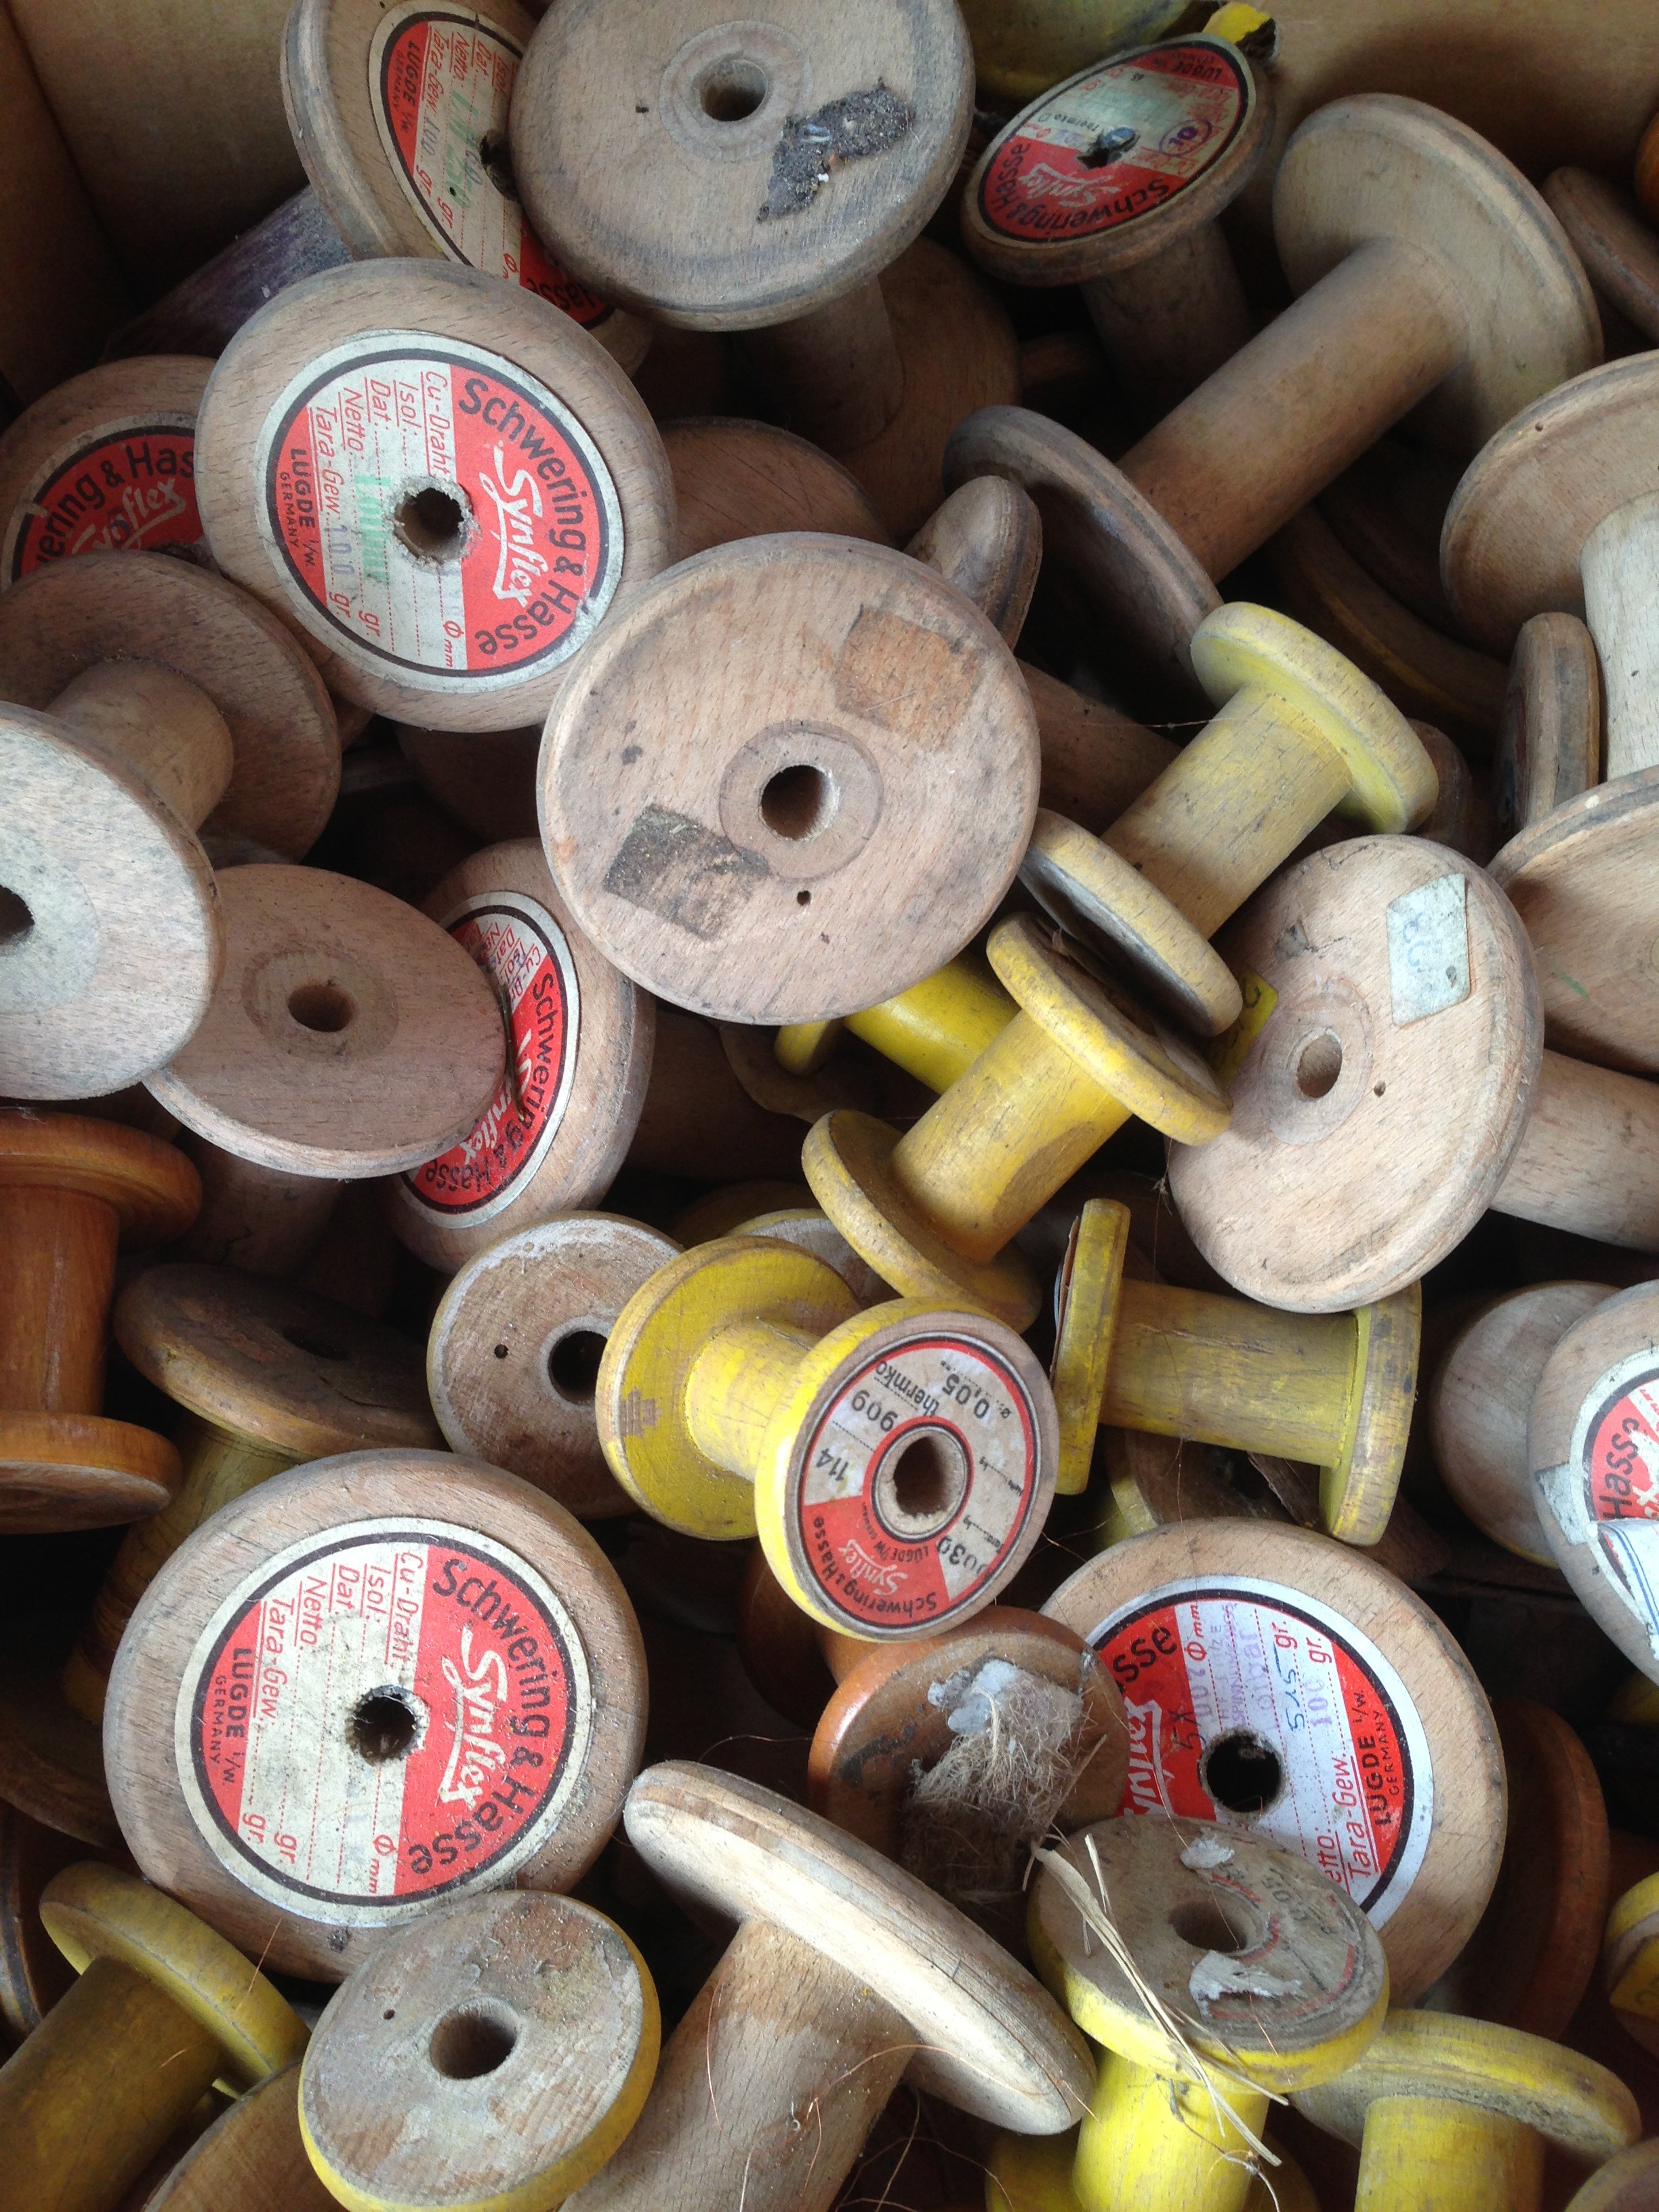
color, bead, material, coil, art, wooden bobbins, wire coils